Permanent Mission of Armenia to the OSCE

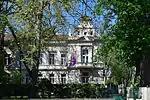
The Permanent Mission of Armenia to the OSCE in Vienna

Armenia acceded to the OSCE on 30 January 1992. The Permanent Mission of Armenia to the OSCE was established to facilitate closer ties between Armenia, the OSCE, and OSCE member states. The mission brings forth issues and concerns related to Armenia to the OSCE and arranges diplomatic meetings. The Permanent Mission is also accredited as the Armenian Embassy to Austria and Slovakia.